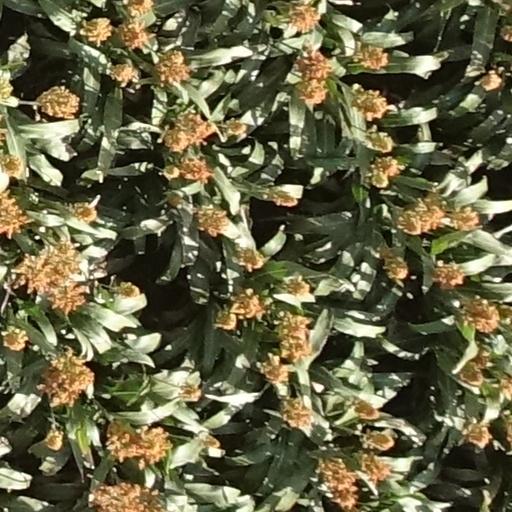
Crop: sorghum